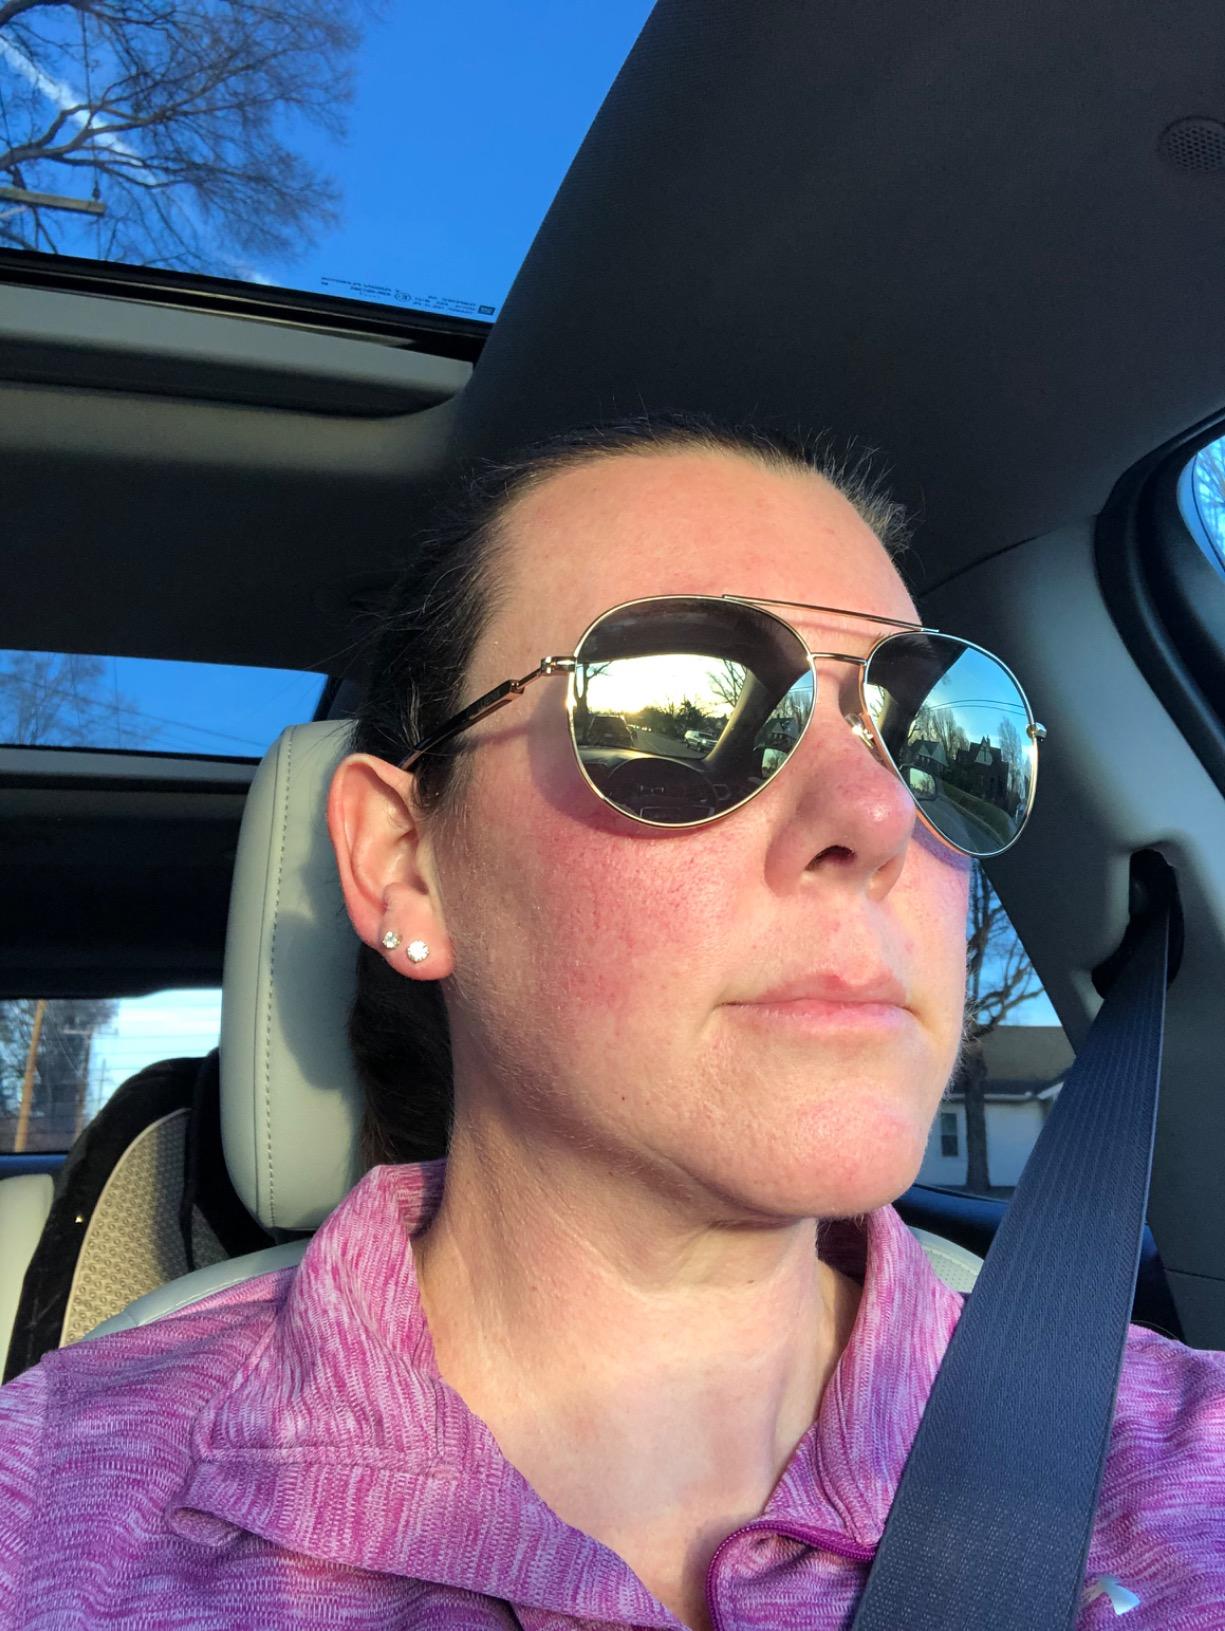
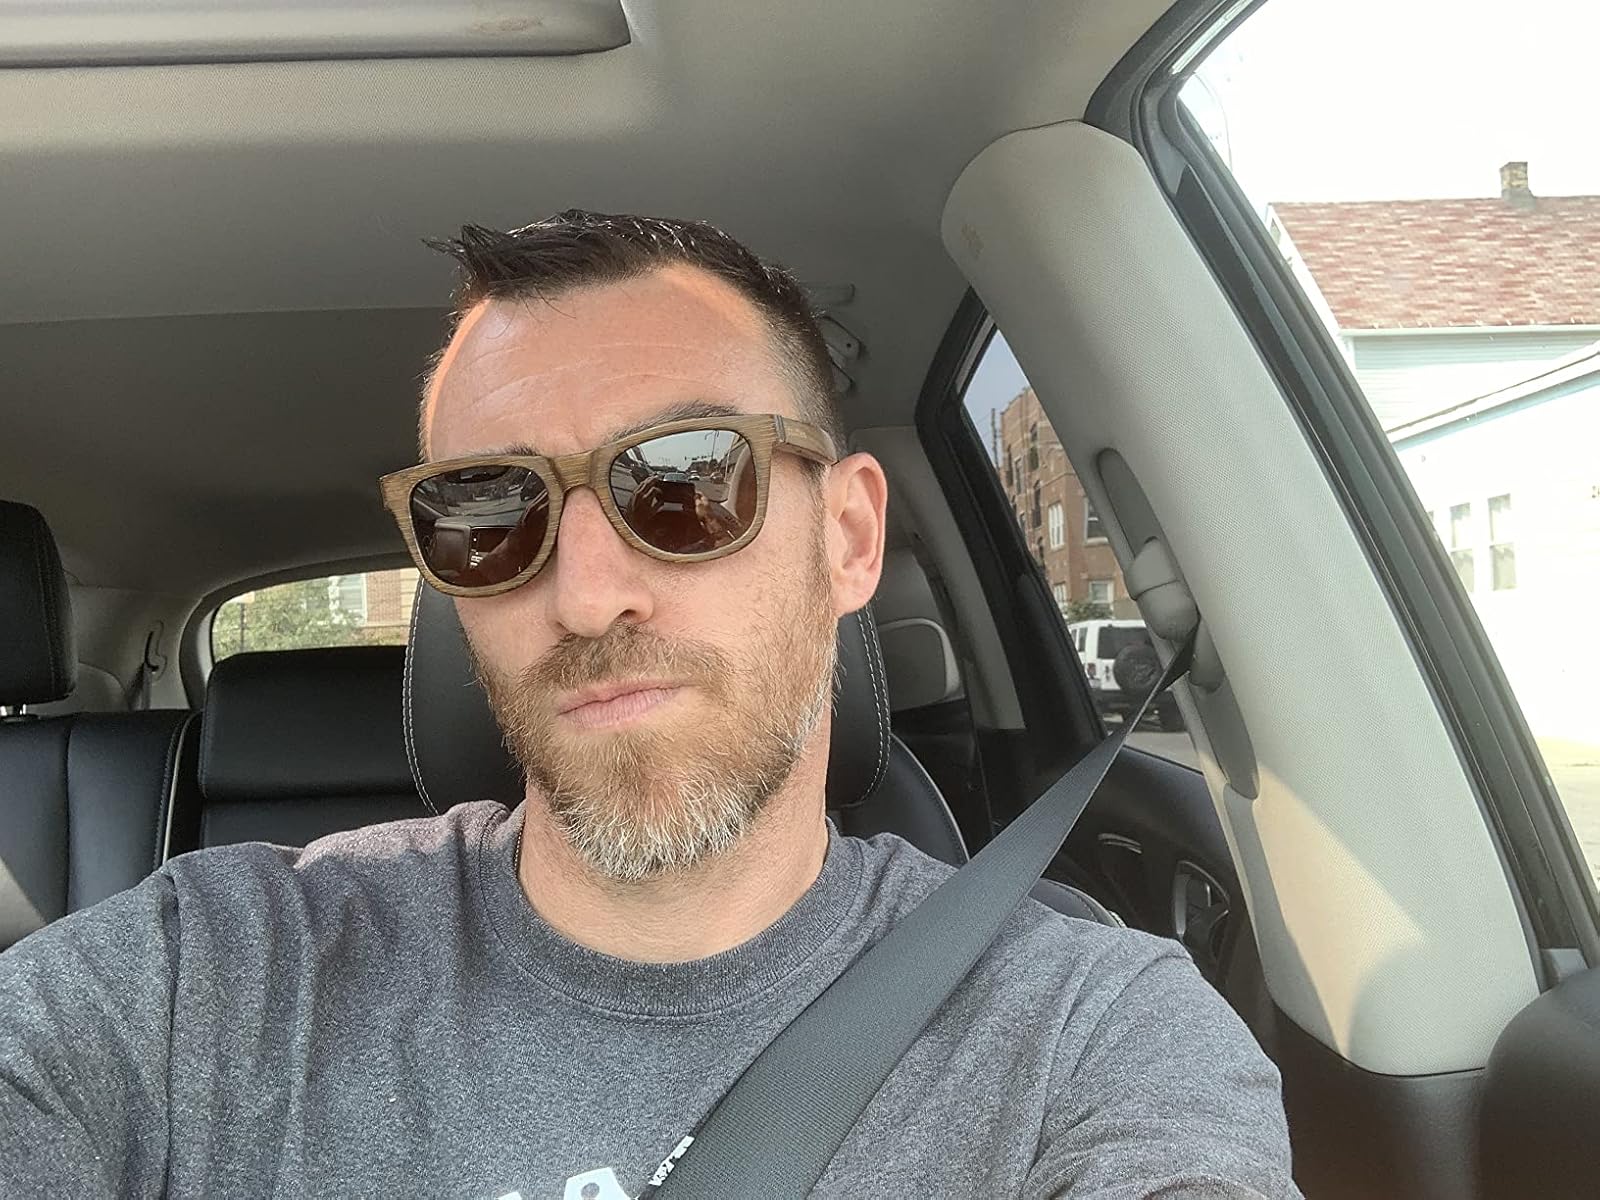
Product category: accessories_sunglasses
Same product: no